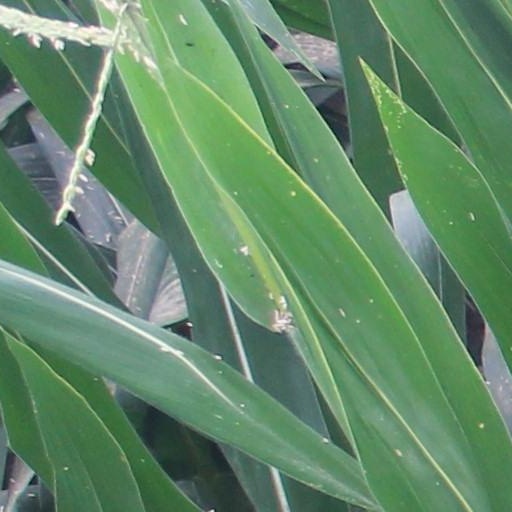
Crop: maize; corn